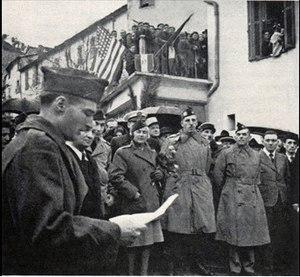
Isabel Townsend Pell née le 28 septembre 1900 et morte le 5 juin 1951, est une mondaine et socialite américaine, personnalité lesbienne. Elle est connue pour avoir combattu avec la Résistance française durant la Seconde Guerre mondiale.